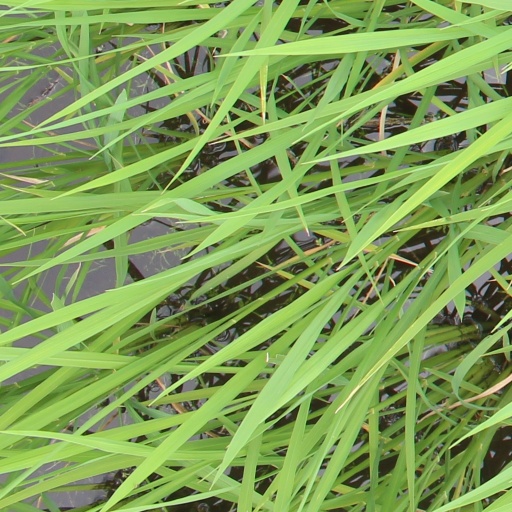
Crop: rice